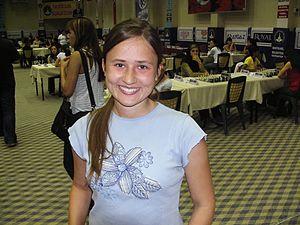
Deimantė Cornette est une joueuse d'échecs lituanienne, grand maître international féminin et maître international.